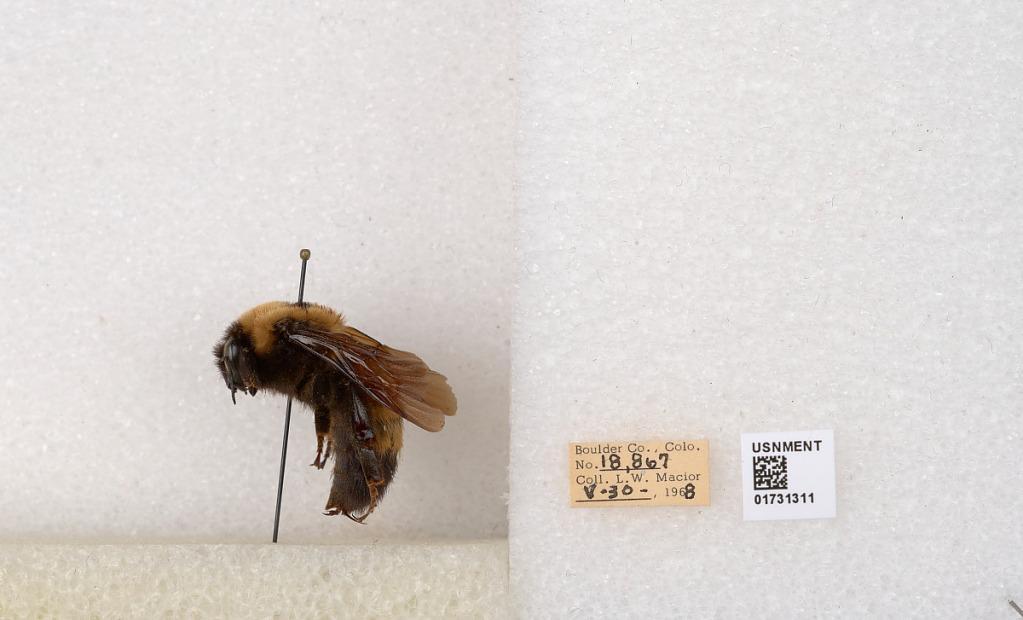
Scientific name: Bombus (Bombus) nevadensis Cresson